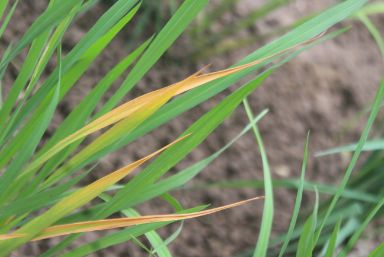
Disease: Tungro